Avocado production in Mexico

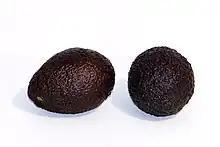
Hass is the leading avocado cultivar in Mexico.

Mexican avocado production is concentrated in Michoacán state in west central Mexico. Accounting for 92% of the country's production of the crop, Michoacán leads the world in avocado production, with approximately . The yield reported from Michoacán is and can reach up to , much higher than comparable figures in the U.S. state of California.